Burnet Woods

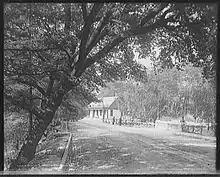
Burnet Woods as it appeared in 1906.

Burnet Woods, owned and operated by the Cincinnati Park Board, is an city park in Cincinnati, Ohio. The neighborhoods of Clifton and University Heights bound the park on three sides, while the University of Cincinnati west campus forms the southern border. Burnet Woods is bounded by Martin Luther King Drive on the south, Bishop Street on the east, Jefferson and Ludlow Avenues on the north, and Clifton Avenue on the west. Two streets — Brookline Avenue and Burnet Woods Drive — also pass through the park. The original park area was purchased by the city in 1872, with additional purchases made in 1881 and since. In 1875 an artificial lake was added. The park contains a bandstand constructed in 1911, The Lone Star Pavilion, Diggs Fountain Plaza, a playground area and the Trailside Nature Center (which houses Wolff Planetarium). The Trailside Nature Center was a museum originally constructed as part of the Works Progress Administration.